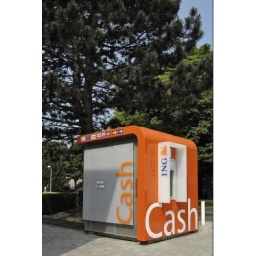
Pareti orange e gray realizzate in KYDEX T laminati con tecnica di stampaggio a membrana. Spessore utilizzato 0,7mm.